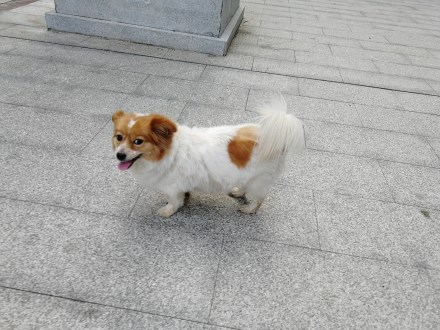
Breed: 480-n000125-Pekinese